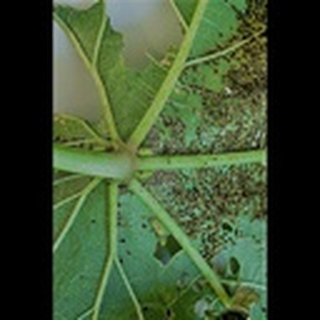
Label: cotton_aphids